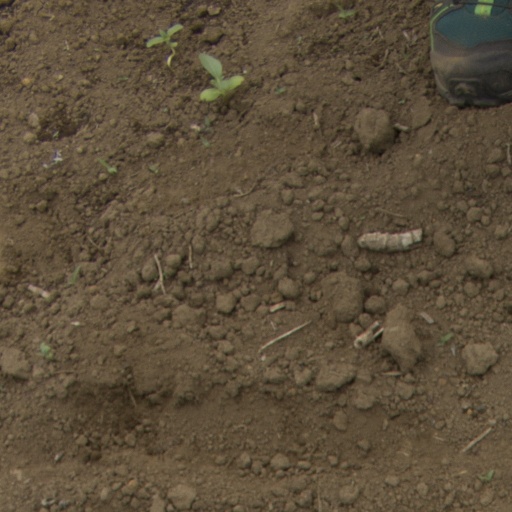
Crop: Jerusalem artichoke